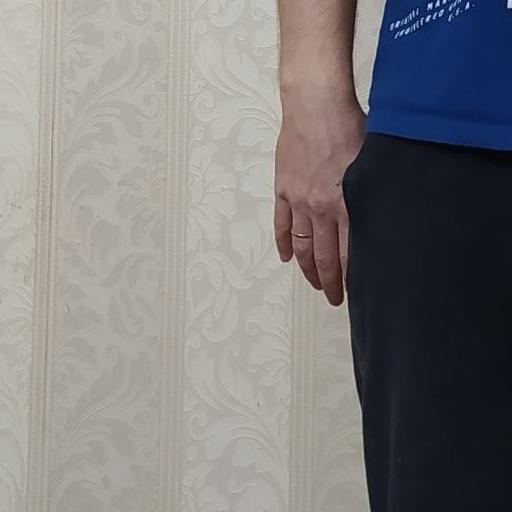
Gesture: no_gesture